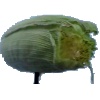
Label: Corn Husk 1